Belém, Lisbon

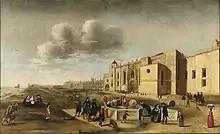
Jerónimos Monastery in 1657.

With the establishment of the Kingdom of Portugal by Afonso III, royal surveys, or "inquirições gerais" (general inquiries), were made at his command to inspect titles of lands claimed by the nobility and clergy, determined that the population around Lisbon was dispersed throughout the lowlands, which were suitable for agriculture. Consequently, Belém was connected to the neighbouring city by a bridge at Alcântara. Belém's proximity to the River Tagus also encouraged the development of commercial activities in the small village of Aldeia do Restelo, which attracted mariners and other seafarers seeking safe anchorage and protection from the winds when they entered the river. In the 14th century, Moors settled on and cultivated the surrounding lands, providing the city with produce; other Moors, both free and enslaved, worked in the fishing industry. Meanwhile, settlement in Restelo grew slowly towards Lisbon.